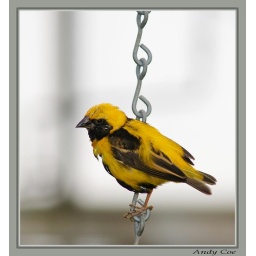
Taken at the butterfly house at North anston near rotherham in south yorkshire